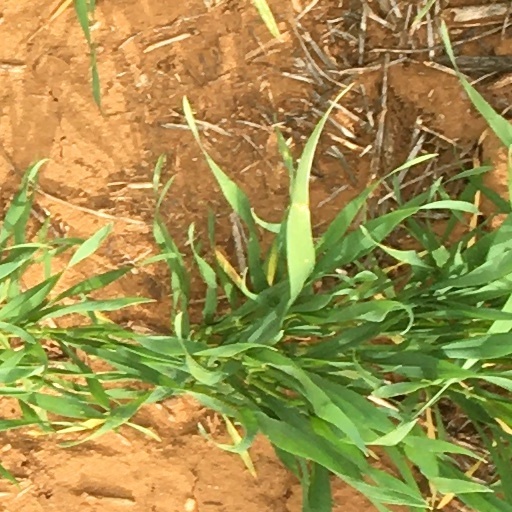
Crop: wheat